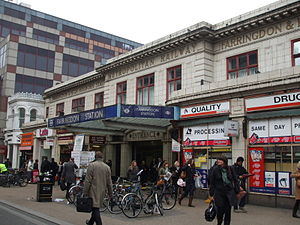
Circle line / Stationer
Farringdon
Circle line er en London Underground-rute i en spiralform, der kører fra Hammersmith til Edgware Road og derefter i et loop en gang rundt om det centrale London og tilbage til Edgware Road. Jernbanen er under terræn på den centrale strækning og i loopet øst for Paddingdon og, modsat Londons dybtliggende tube-baner, er jernbanetunnellerne beliggende lige under overfladen og er af en størrelse svarende til de britiske fjernbaner. Banen er farvet gul på netværkskortet og de 27 km betjener 36 stationer, inklusive hovedparten af Londons fjerntogsterminaler. Størstedelen af ruten og alle stationerne deles med District, Hammersmith & City og/eller Metropolitan lines. Circle line og Hammersmith & City line har til sammen over 114 million rejsende hvert år. 21 af de 36 stationer er under jorden.